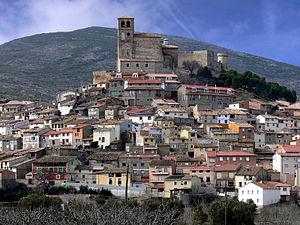
Cornago est une commune de la communauté autonome de La Rioja, en Espagne.